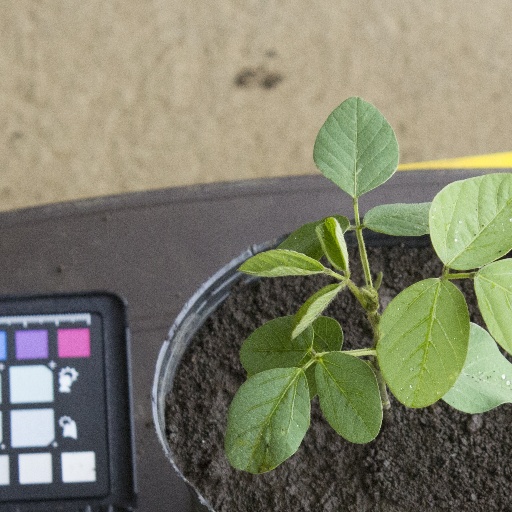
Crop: soybean